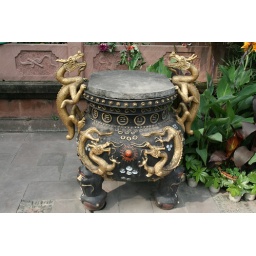
A beautifully decorated, with golden dragons, stone urn at the QingYang Gong Taoist Temple in Chengdu, Sichuan.